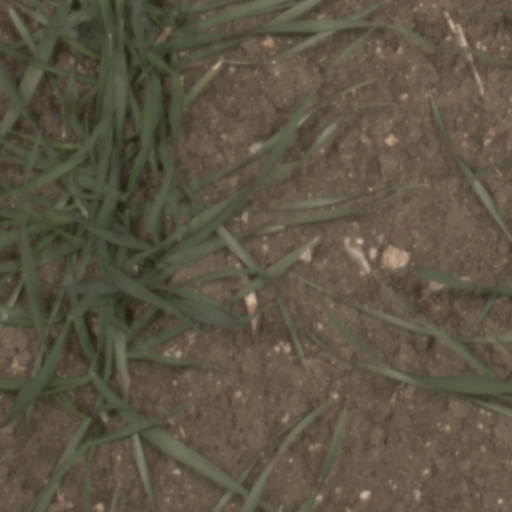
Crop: wheat